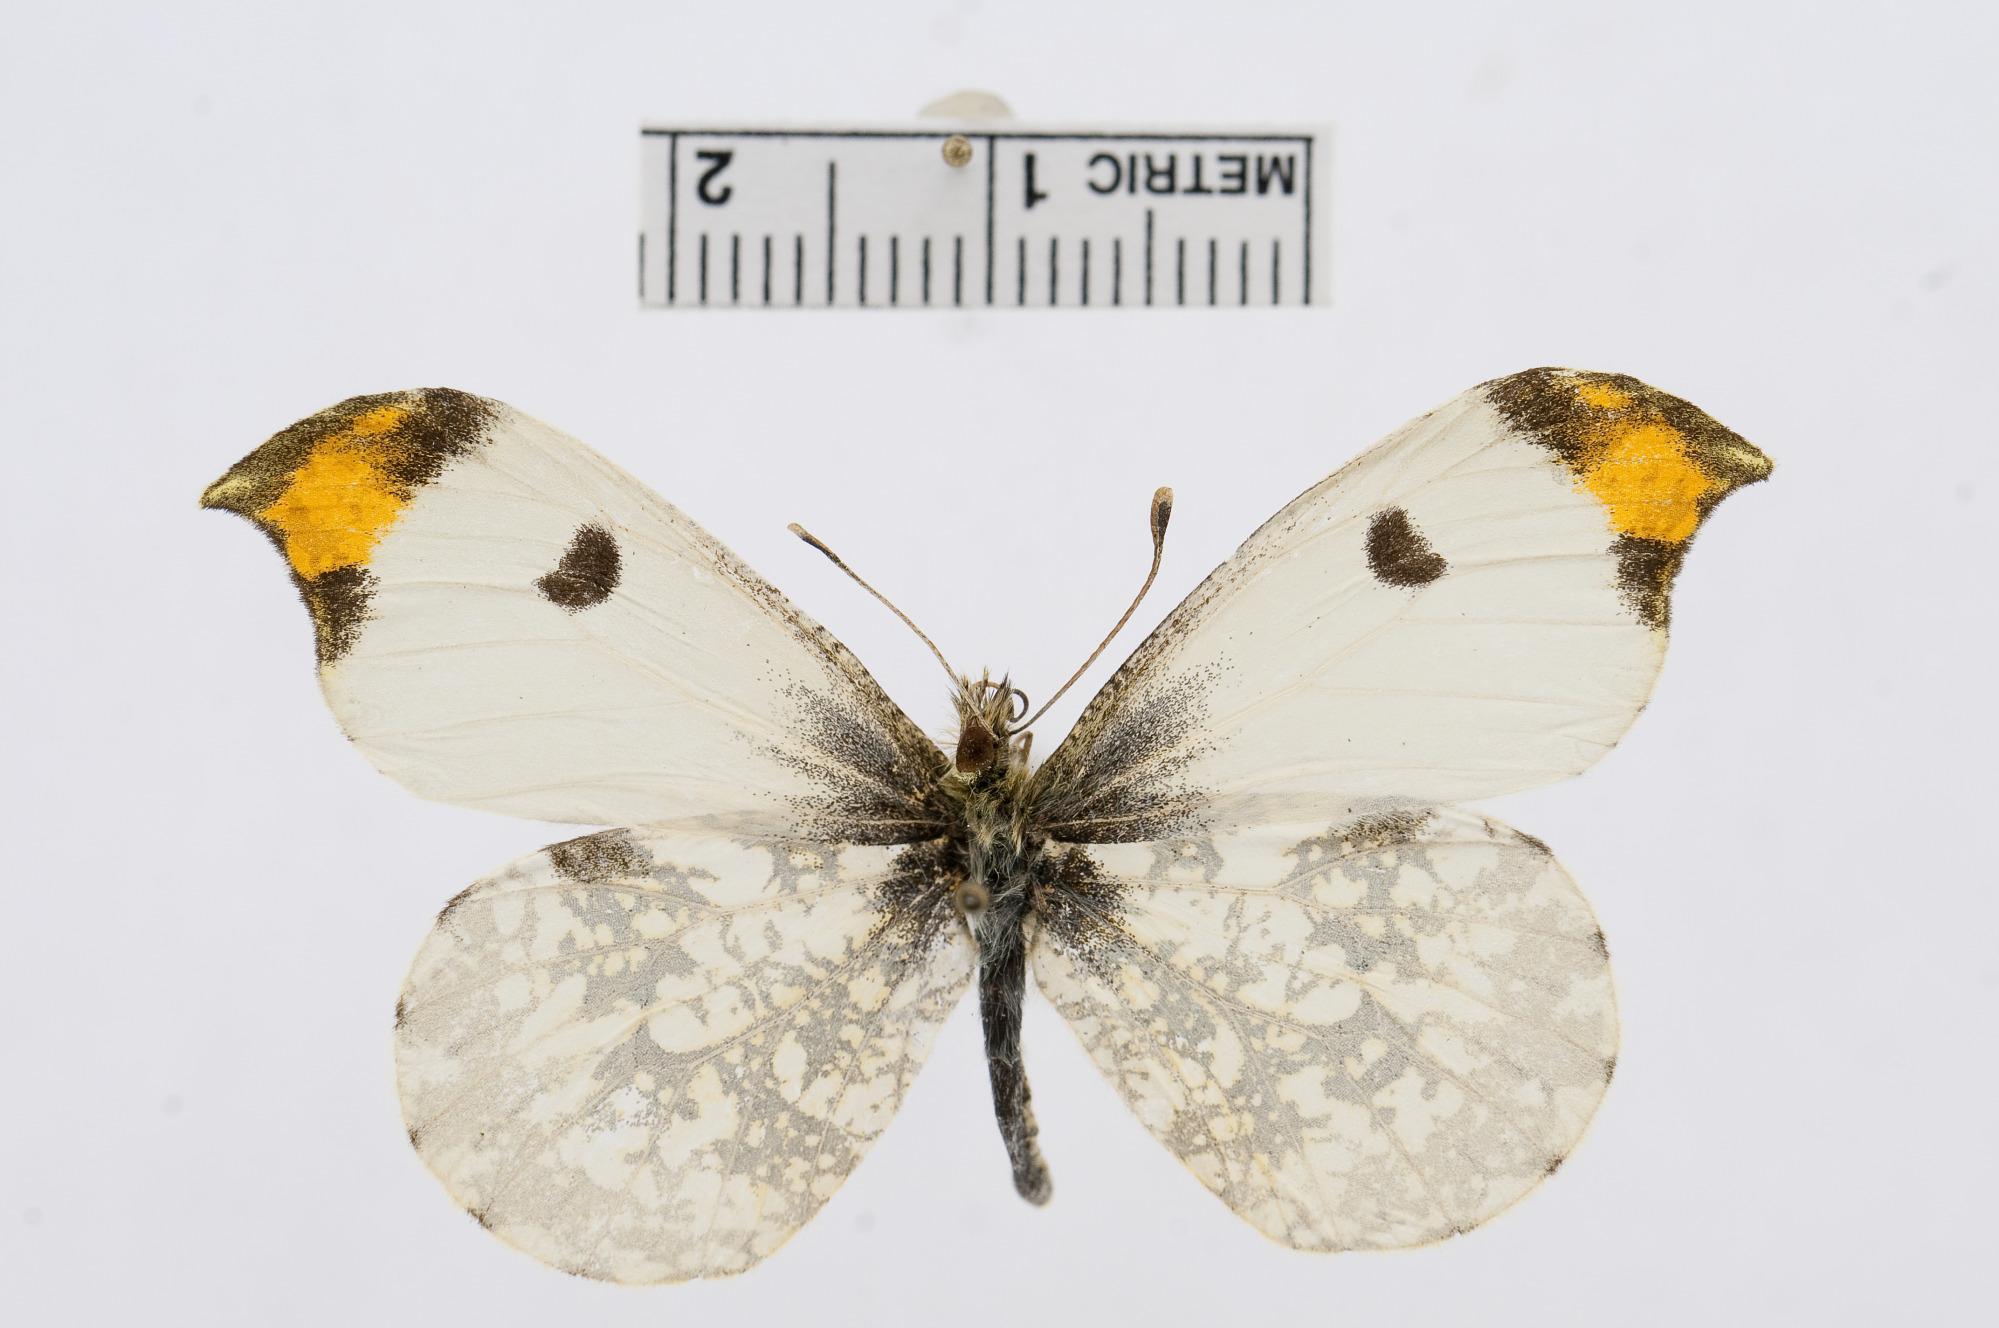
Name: Anthocharis scolymus
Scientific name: Anthocharis scolymus
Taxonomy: Animalia, Arthropoda, Hexapoda, Insecta, Lepidoptera, Pieridae, Pierinae